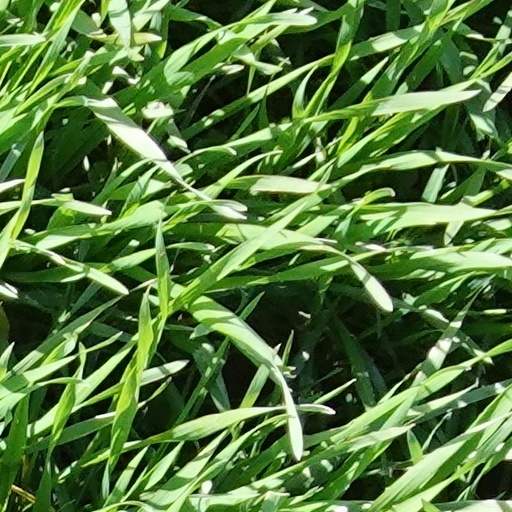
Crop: wheat